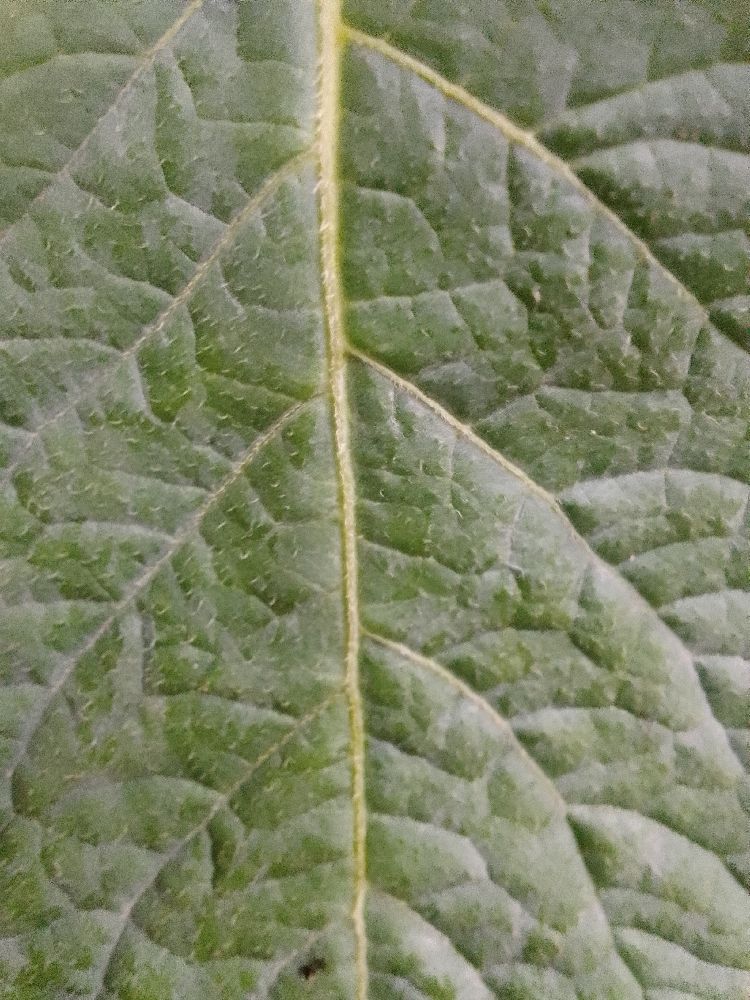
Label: Healthy